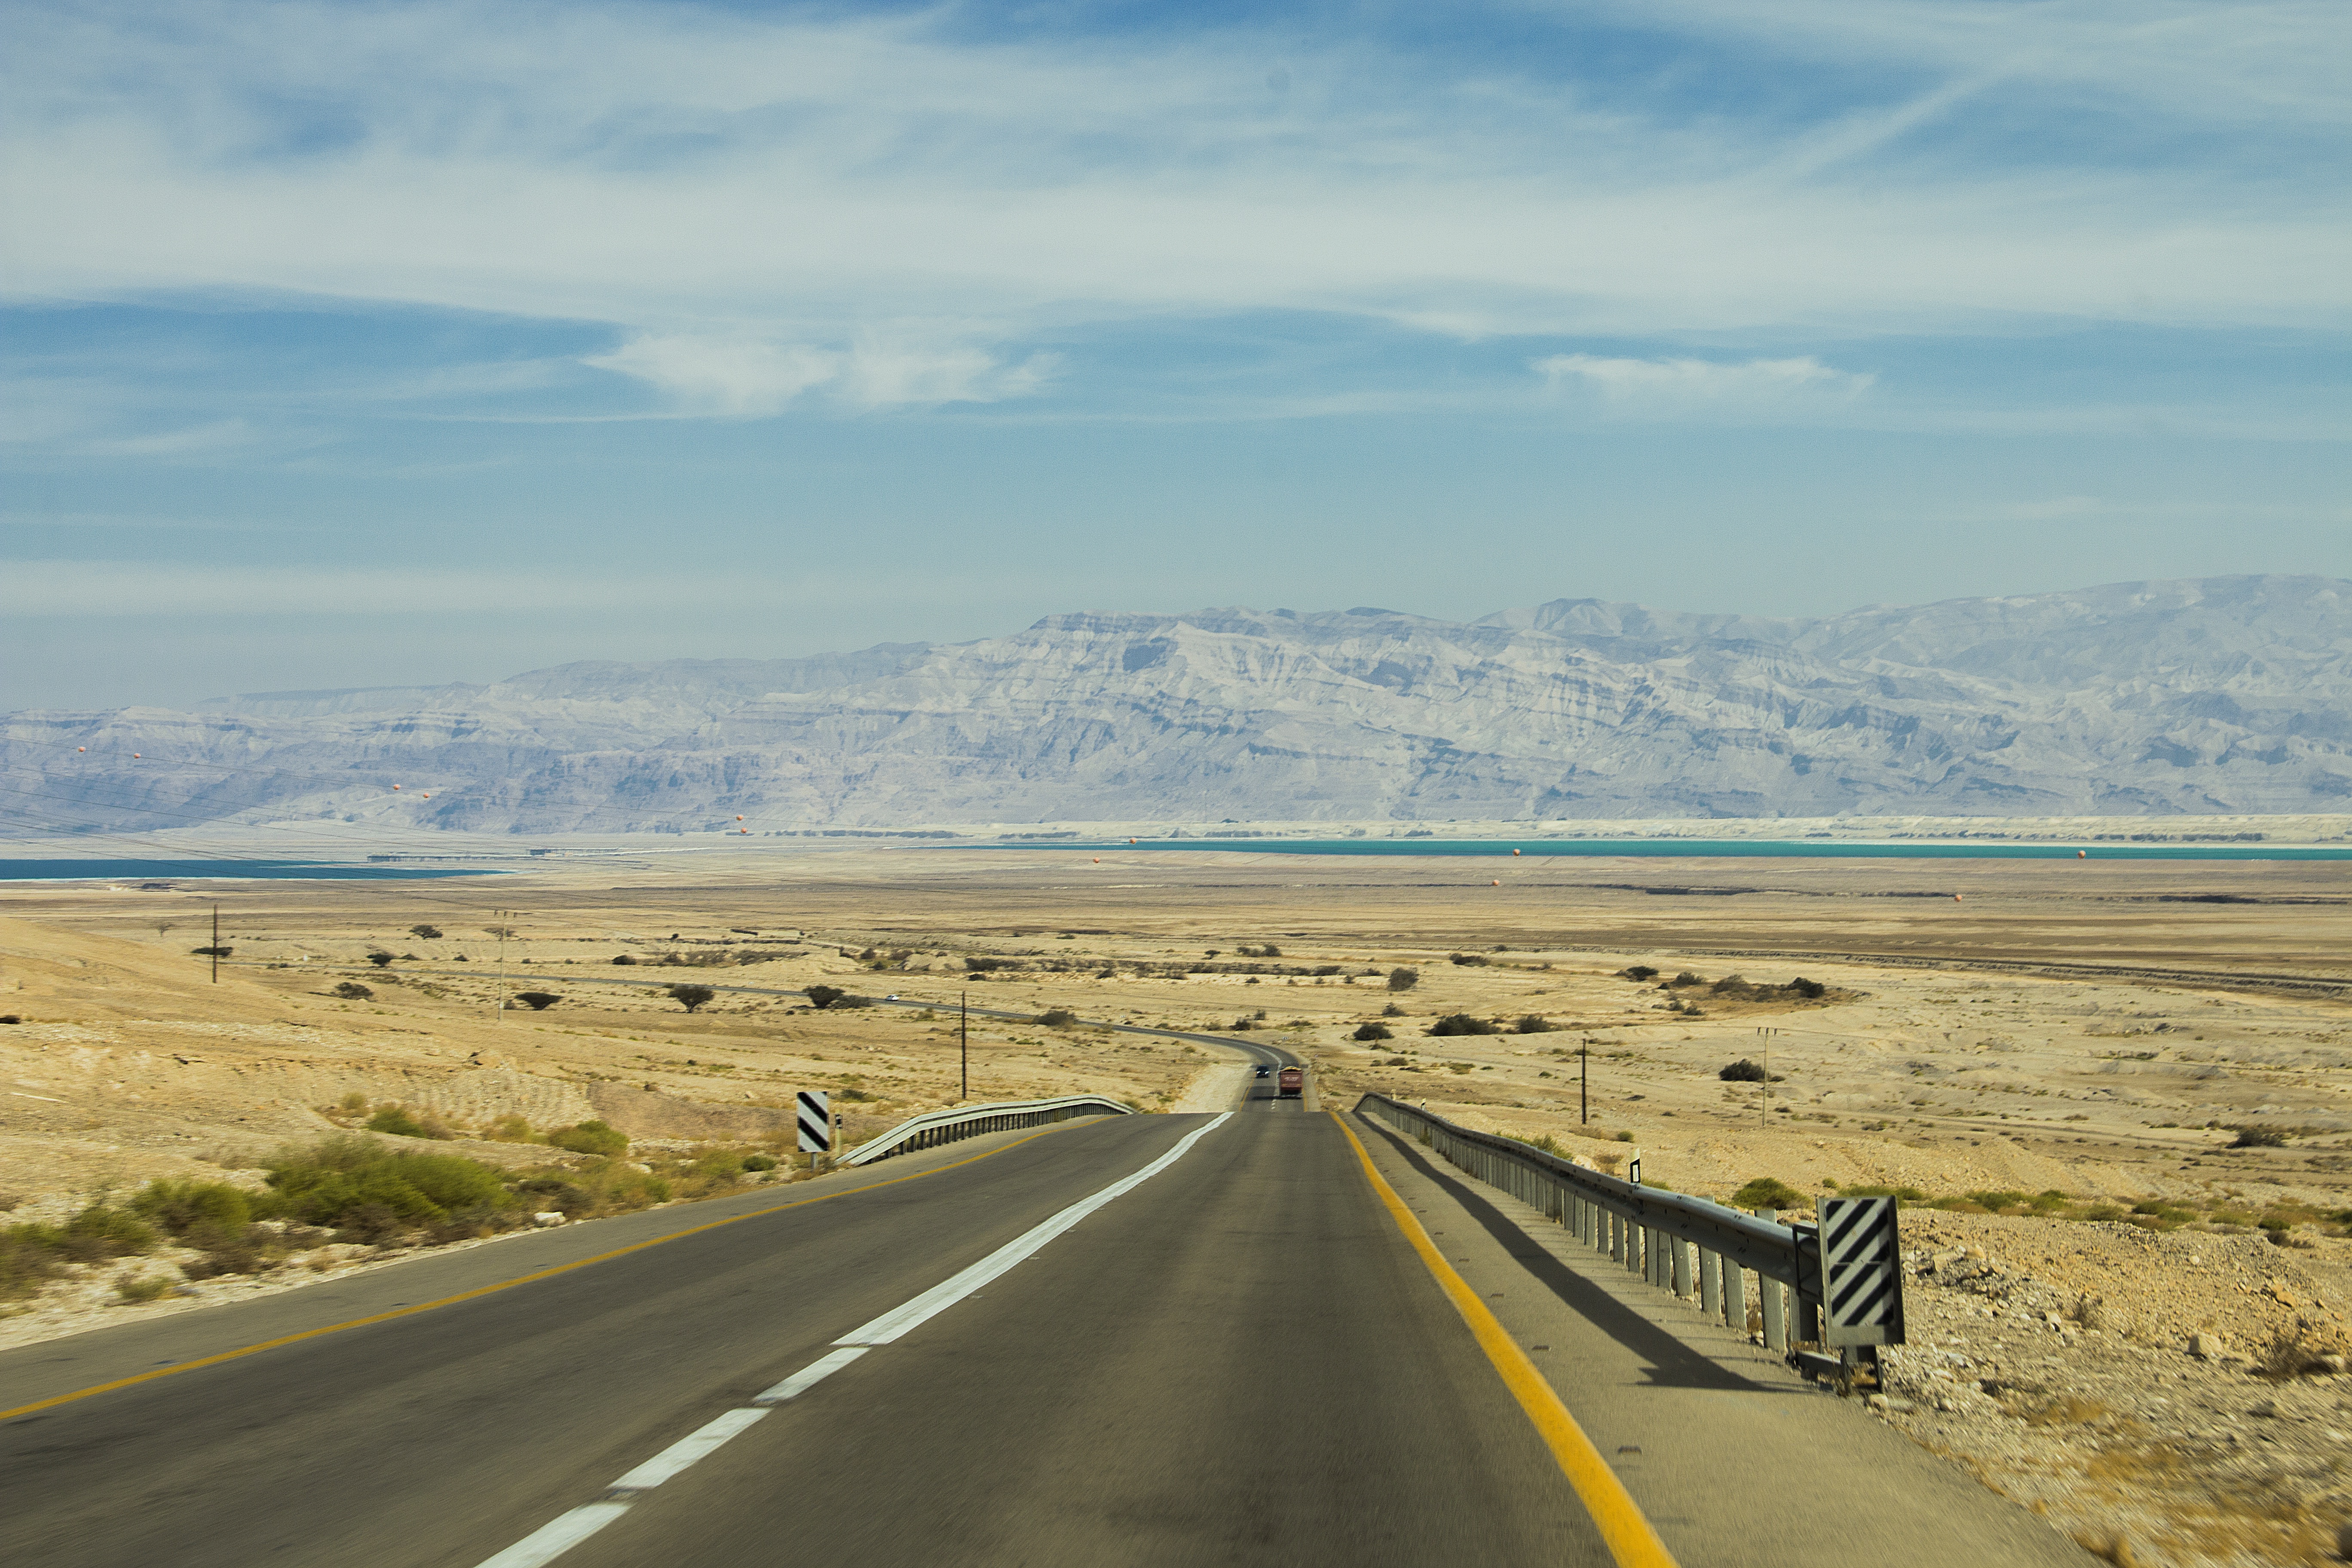
landscape, sea, coast, sand, horizon, mountain, road, prairie, hill, desert, highway, plain, road trip, infrastructure, plateau, steppe, rural area, natural environment